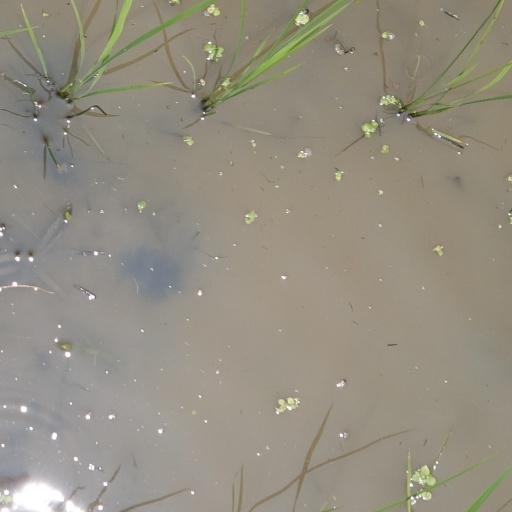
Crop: rice